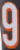
Number: 9